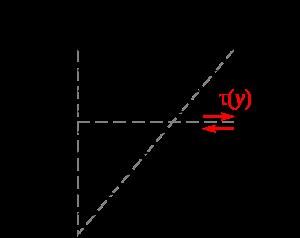
Le modèle de Cross est un modèle de viscosité des polymères, qui permet à la fois de décrire un fluide newtonien, un fluide rhéofluidifiant ou rhéoépaississant, selon la valeur d'un des paramètres. Il a été proposé par Malcolm M. Cross en 1965.